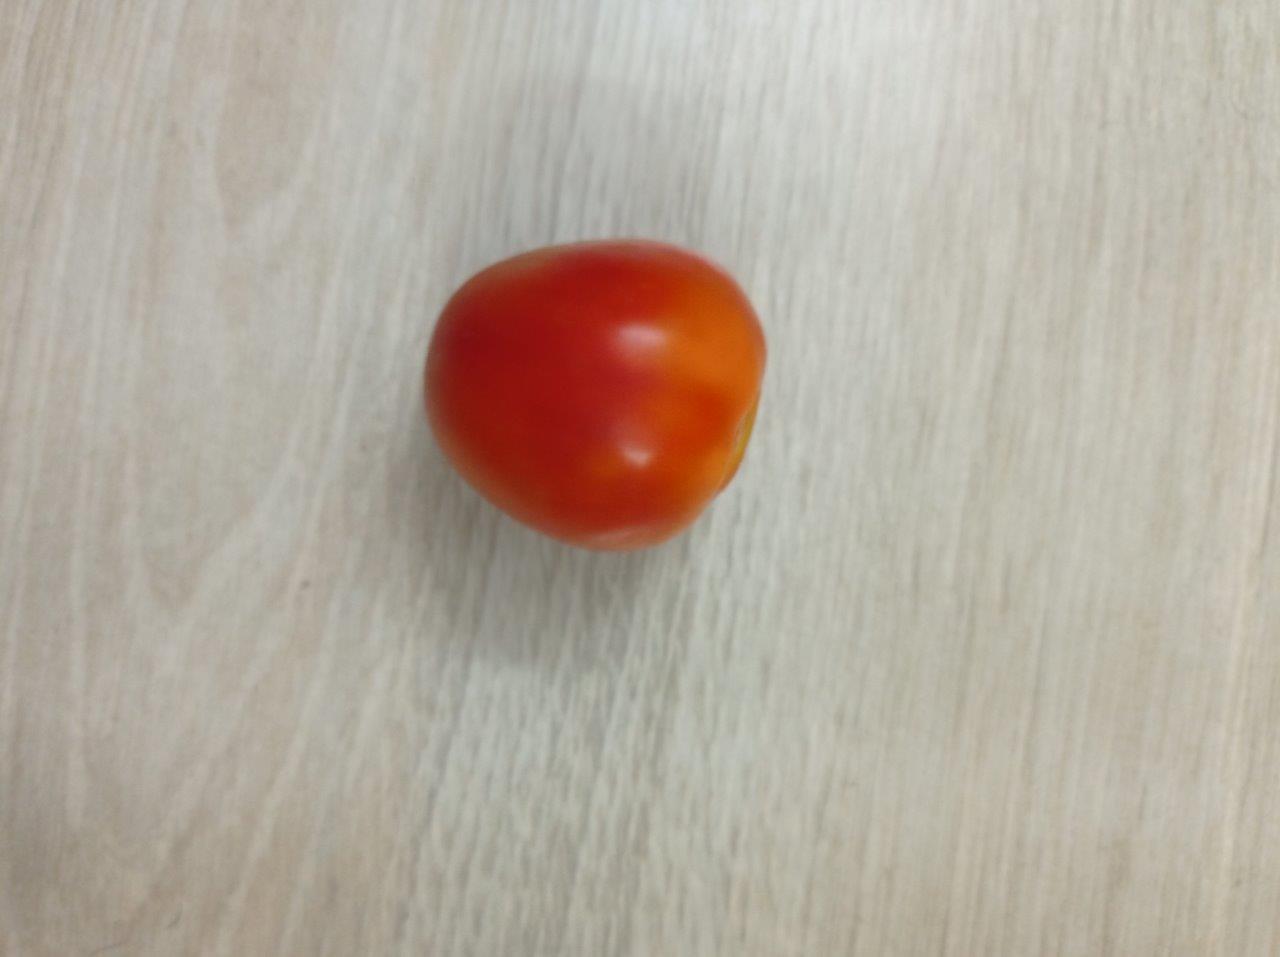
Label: Fresh